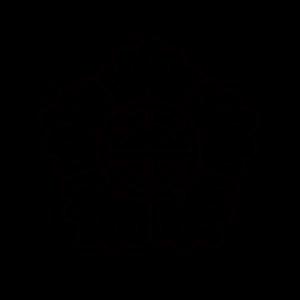
Pyongsan est un chef-lieu d'arrondissement du Hwanghae du Nord en Corée du Nord.